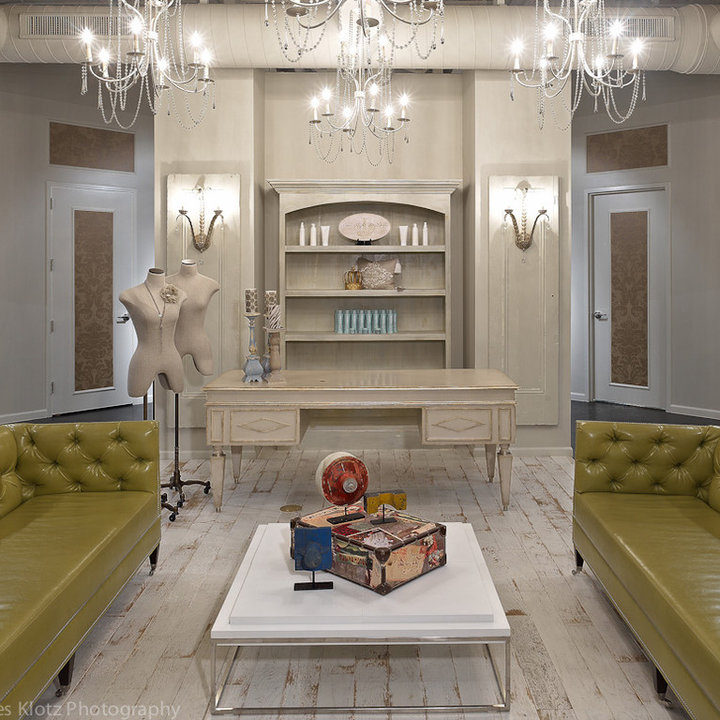
Style: Vintage